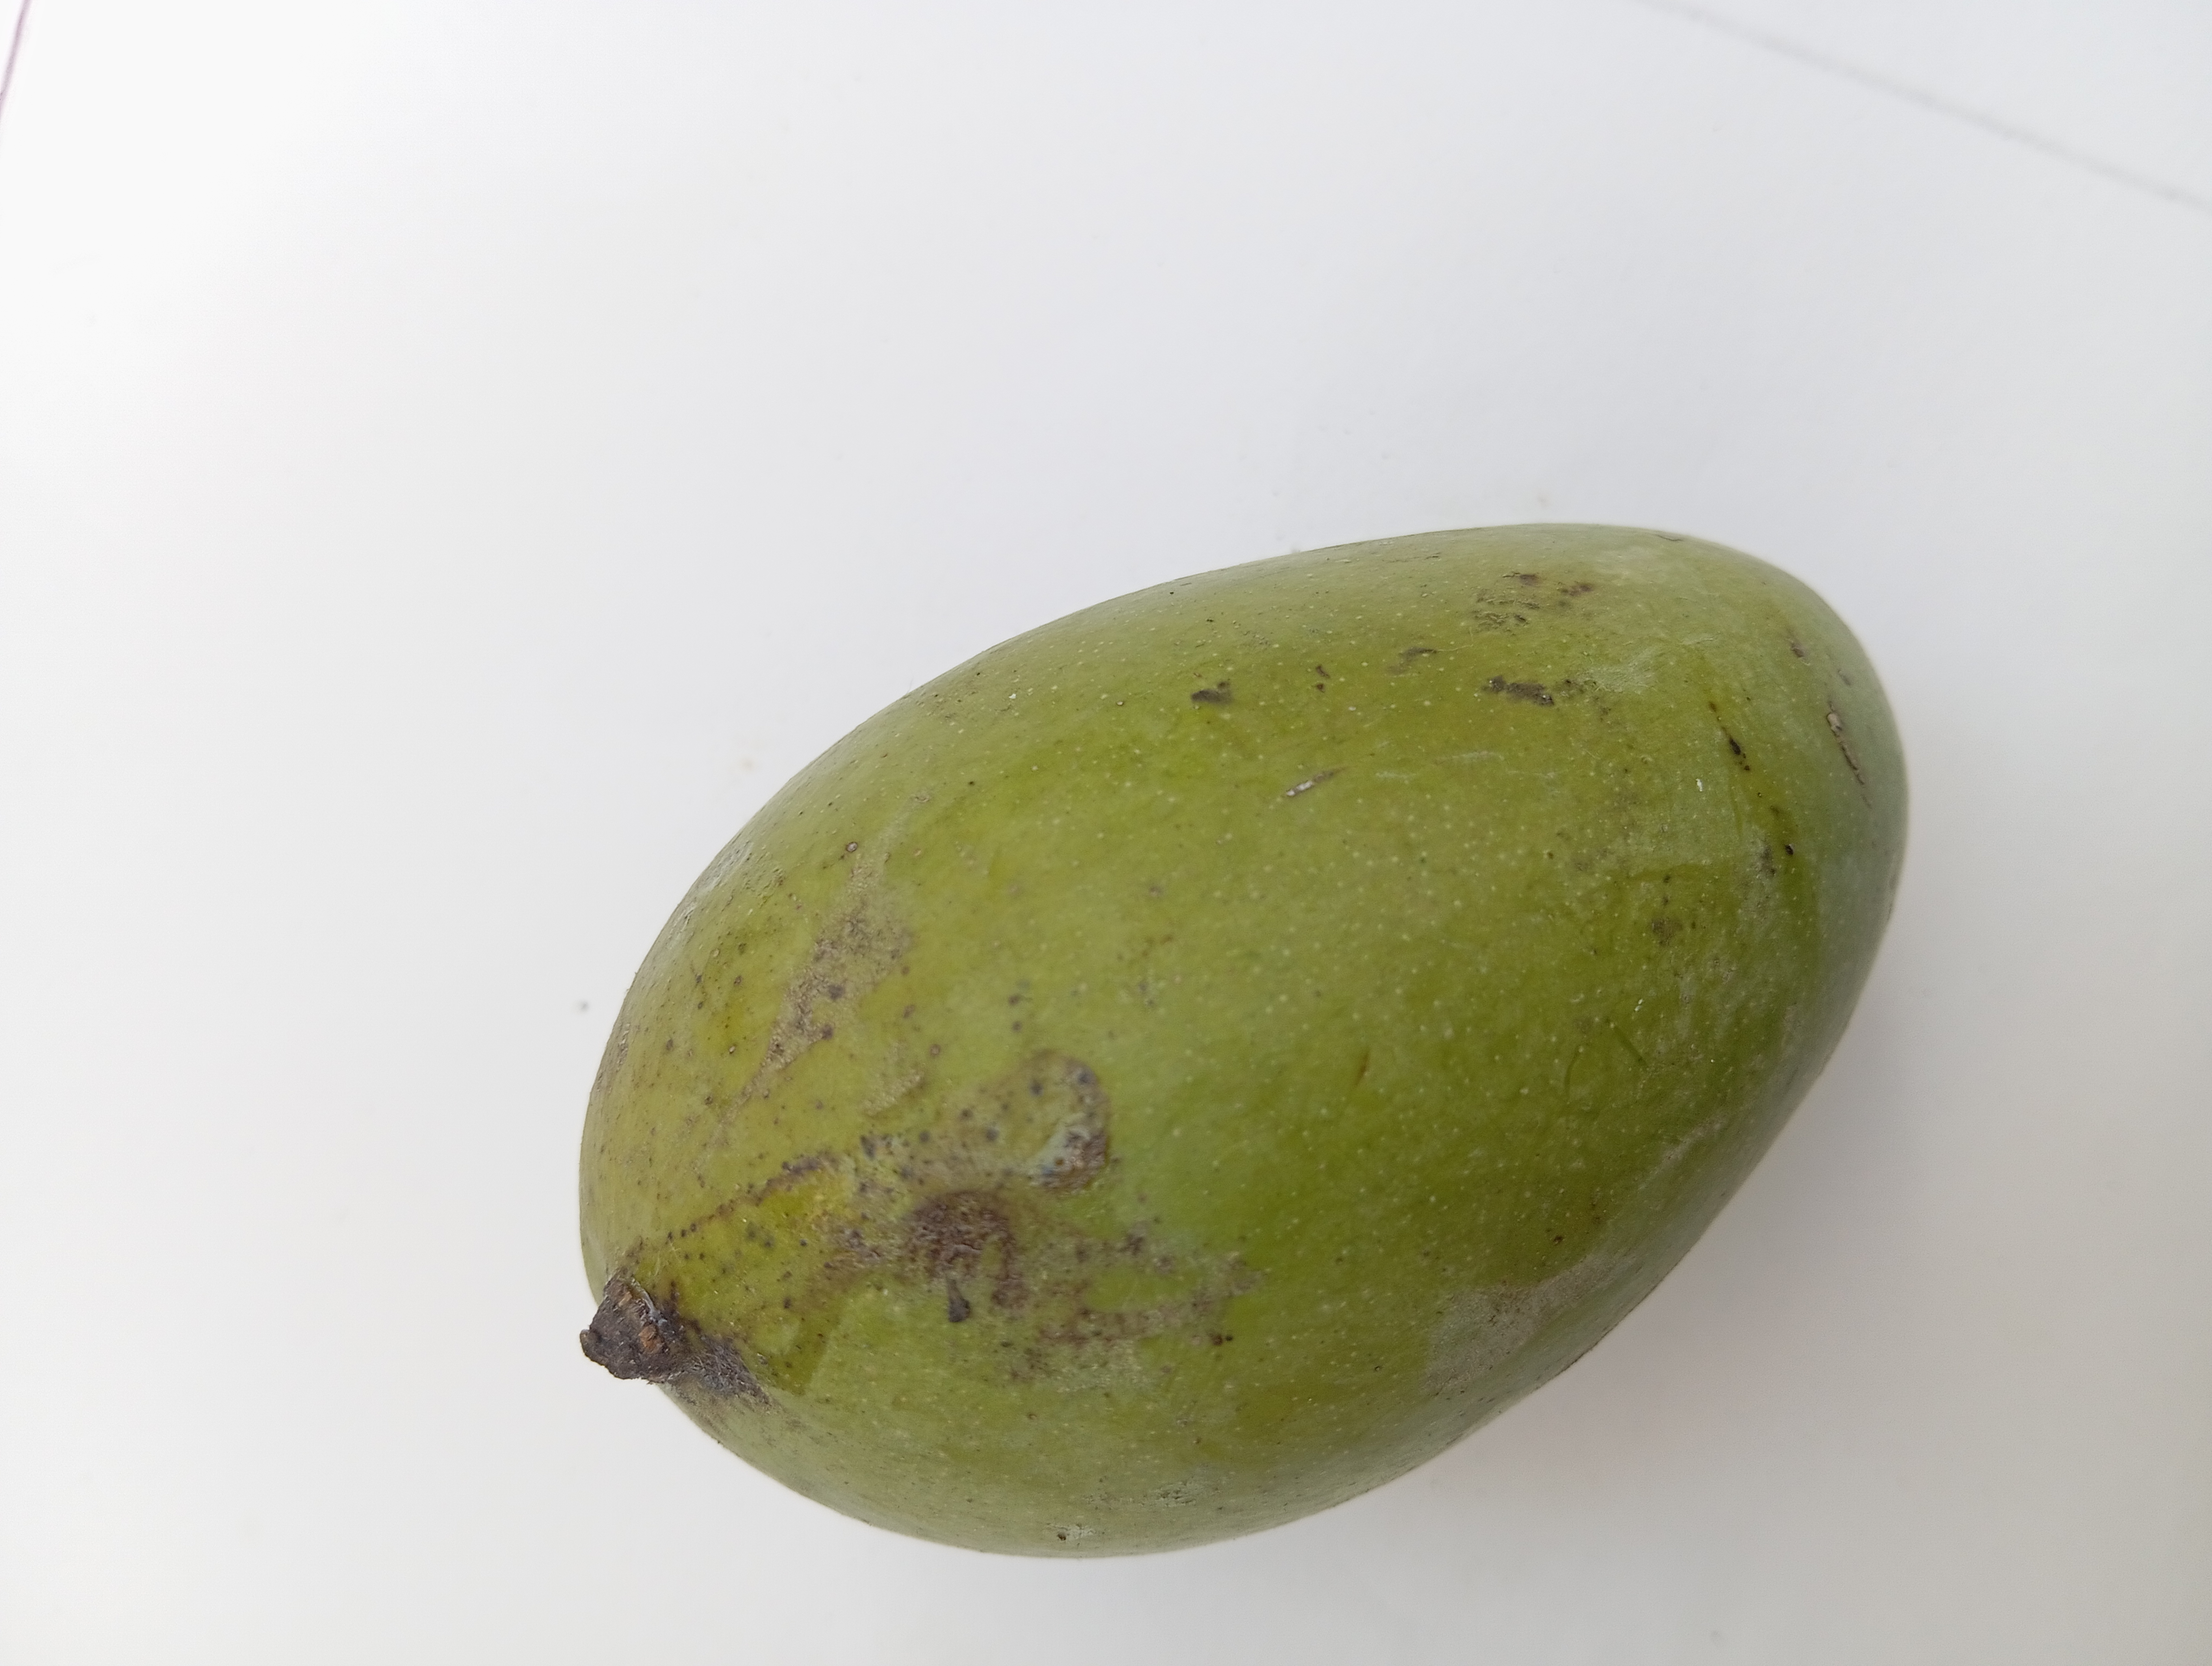
Mango variety: Amrapali